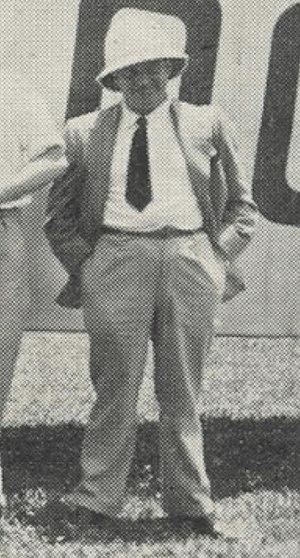
René Weverbergh, lors du voyage Belgique-Congo en avion, 1935.
René Marie Weverbergh, né à Bruxelles le 2 mai 1895 et mort à Mariembourg le 4 novembre 1963, était un journaliste et reporter belge.